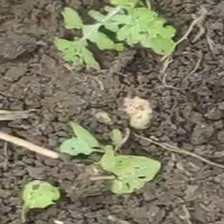
Weed species: Lamber_Quarter_plant(Chenopodium )